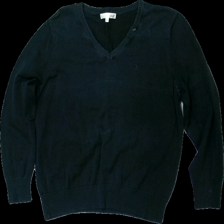
View: front
Type: Sweater
Category: Men
Brand: Not in the list
Brand text on label: ole
Colors: Black
Material: 100% bomull
Pattern: Logo print
Cut: V-collar
Size: XL
Season: All
Stains: Major
Holes: Minor
Damage: sliten och nopprig krage
Damage location: top center
Damage 2: smuts fläckar
Damage 2 location: bottom right
Damage 3: hål
Damage 3 location: middle right
Price range: <50
Recommended usage: Export
Description: sweater
Comment: urtvättad